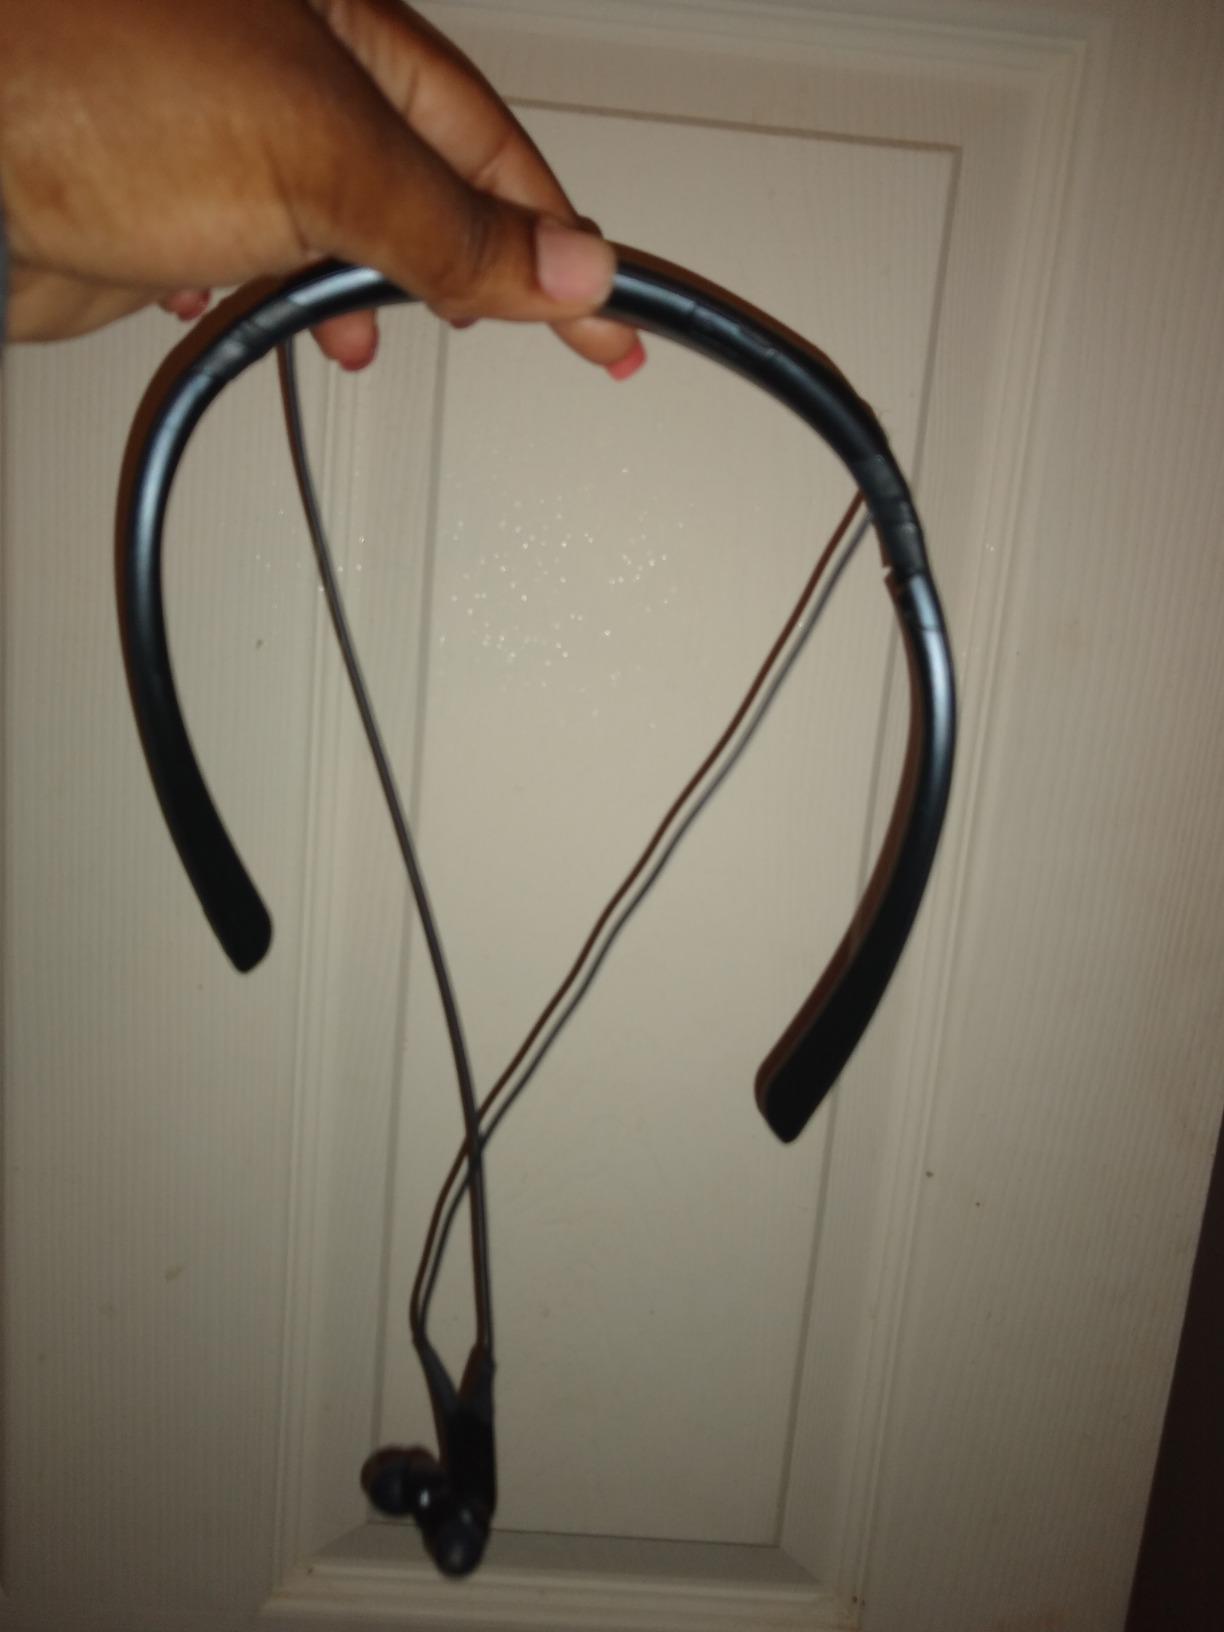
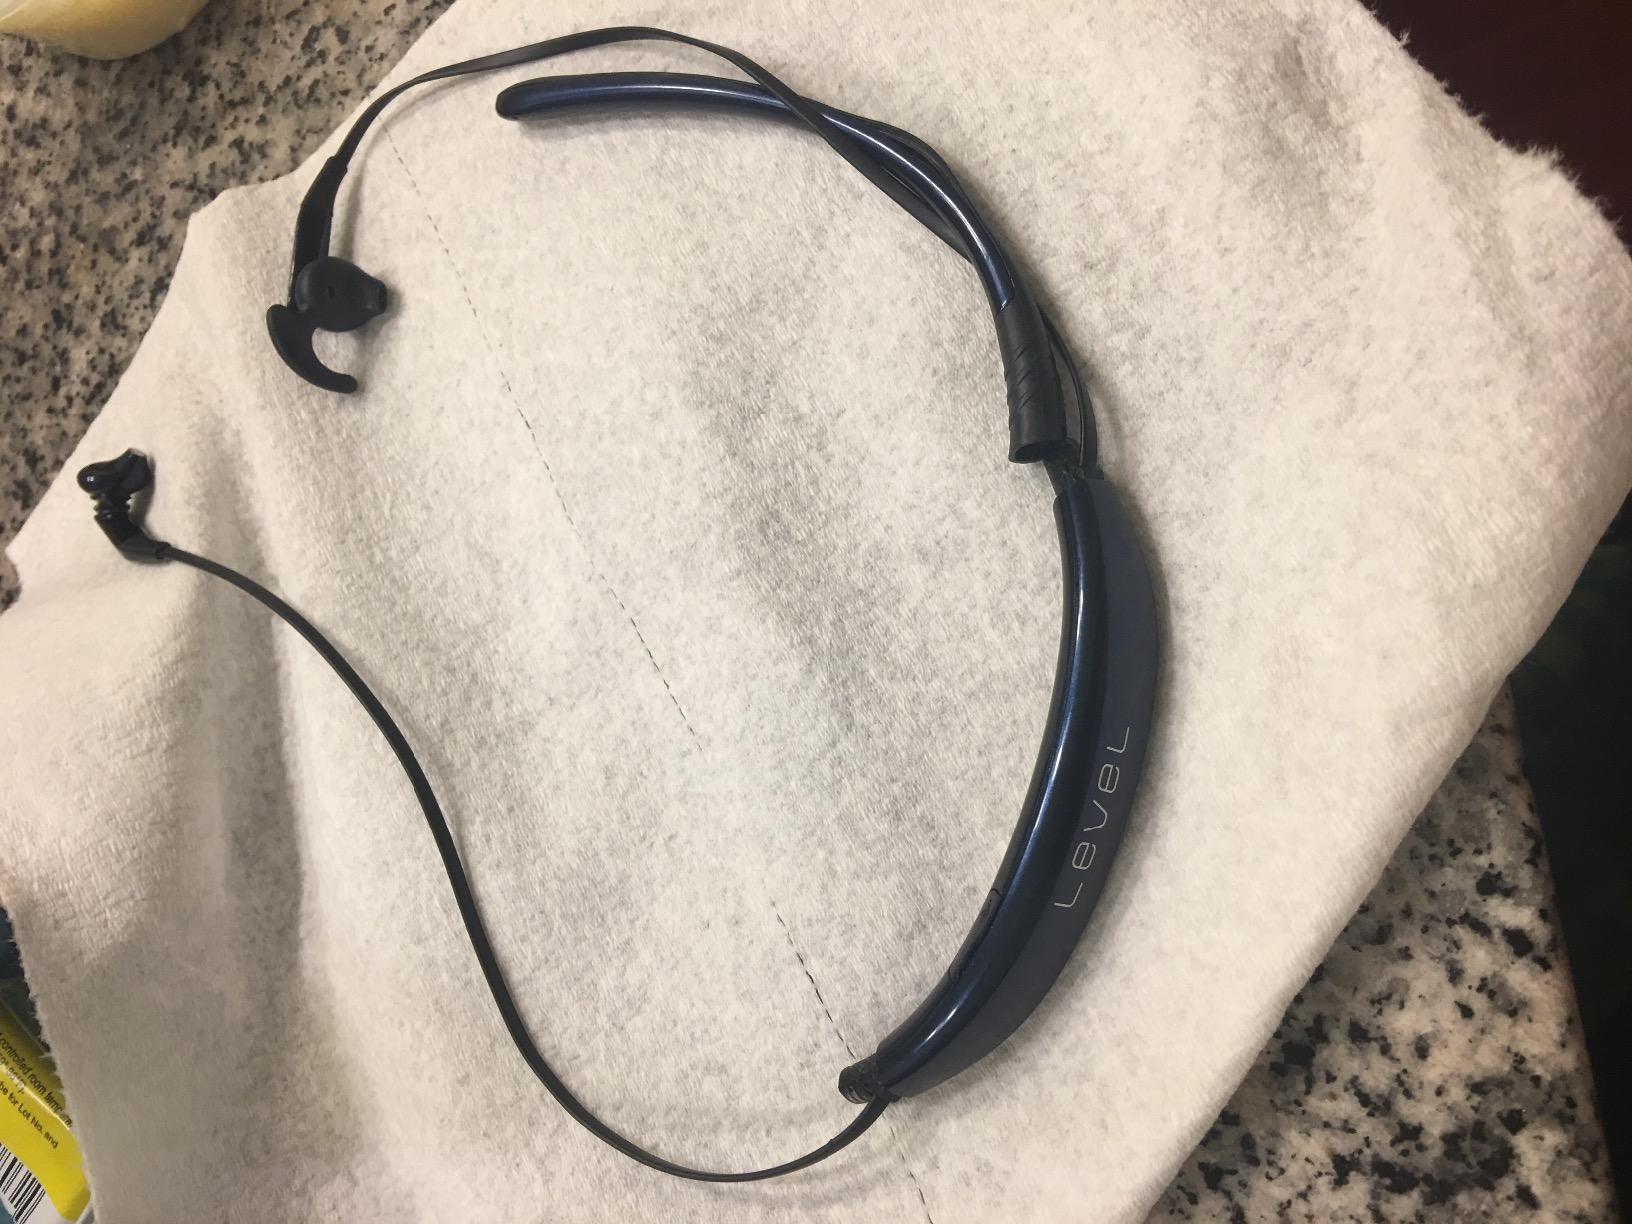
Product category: headphones
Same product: no